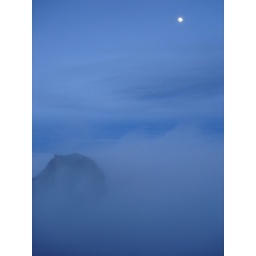
One of Kinabalu's peaks floats in an ocean of clouds illuminated by the full moon above.